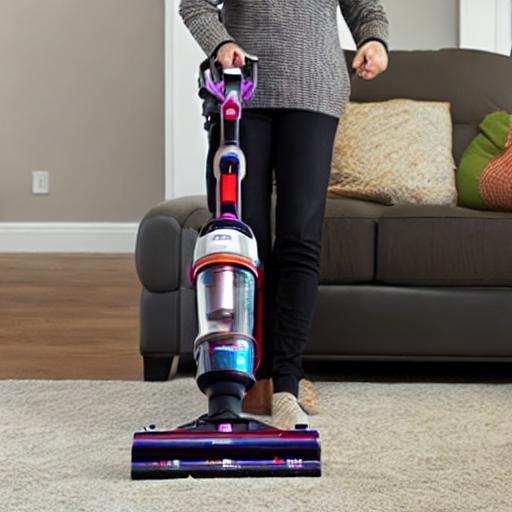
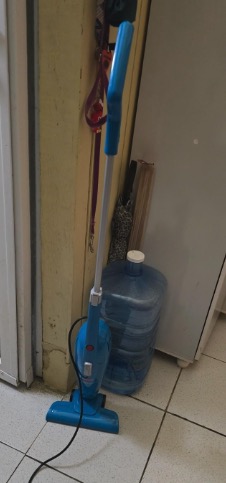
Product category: items_vacuum
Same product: no